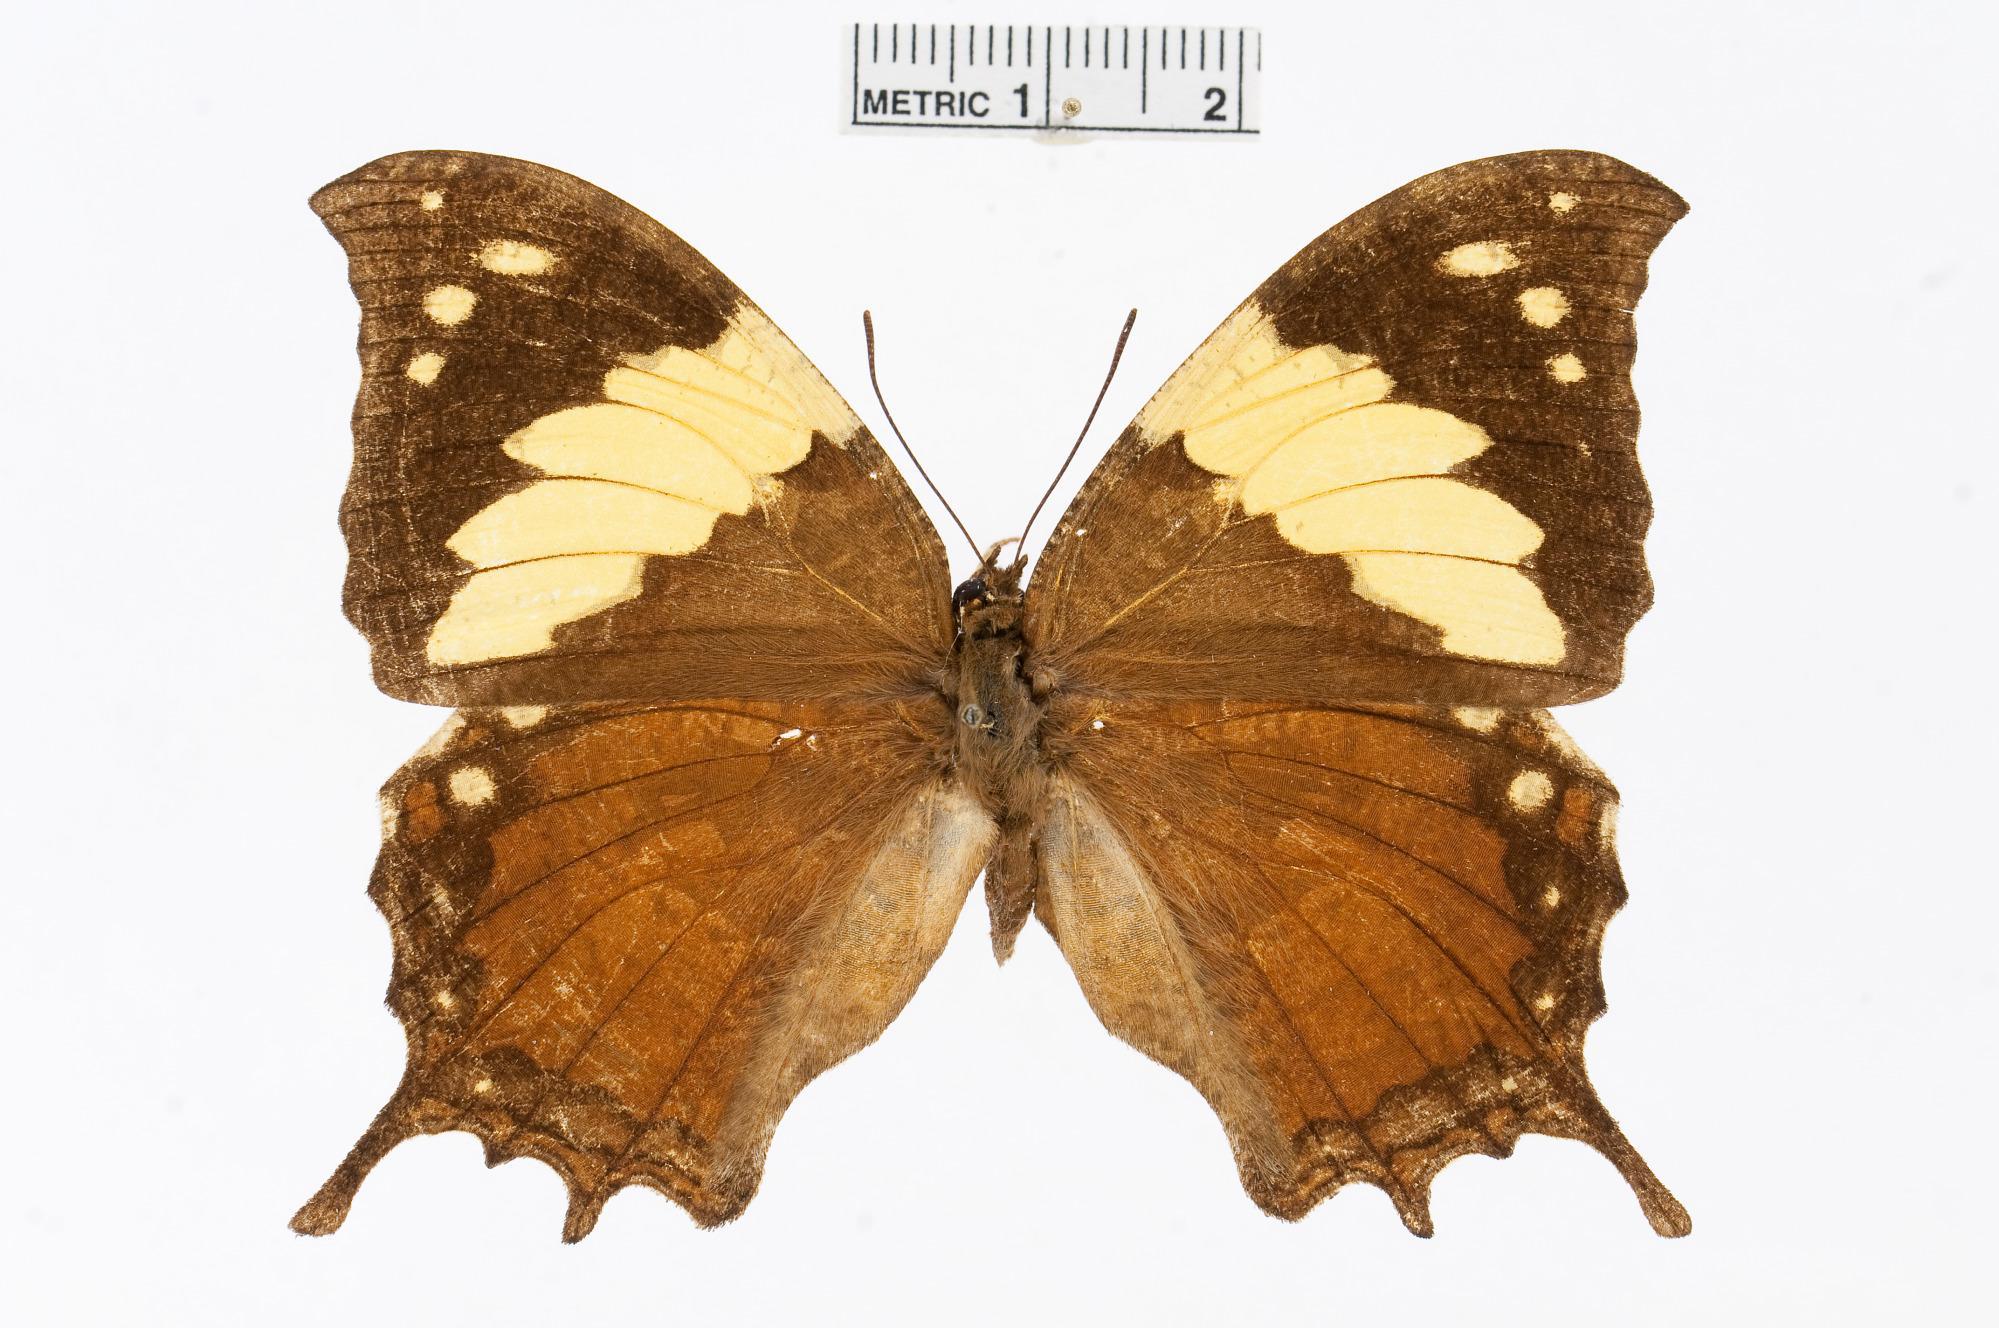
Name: Hypna clytemnestra
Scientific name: Hypna clytemnestra (Cramer, 1777)
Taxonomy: Animalia, Arthropoda, Insecta, Lepidoptera, Nymphalidae, Charaxinae